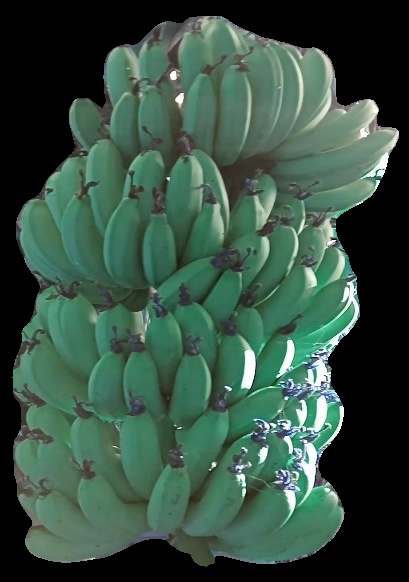
Variety: pachbale
Grade: grade1